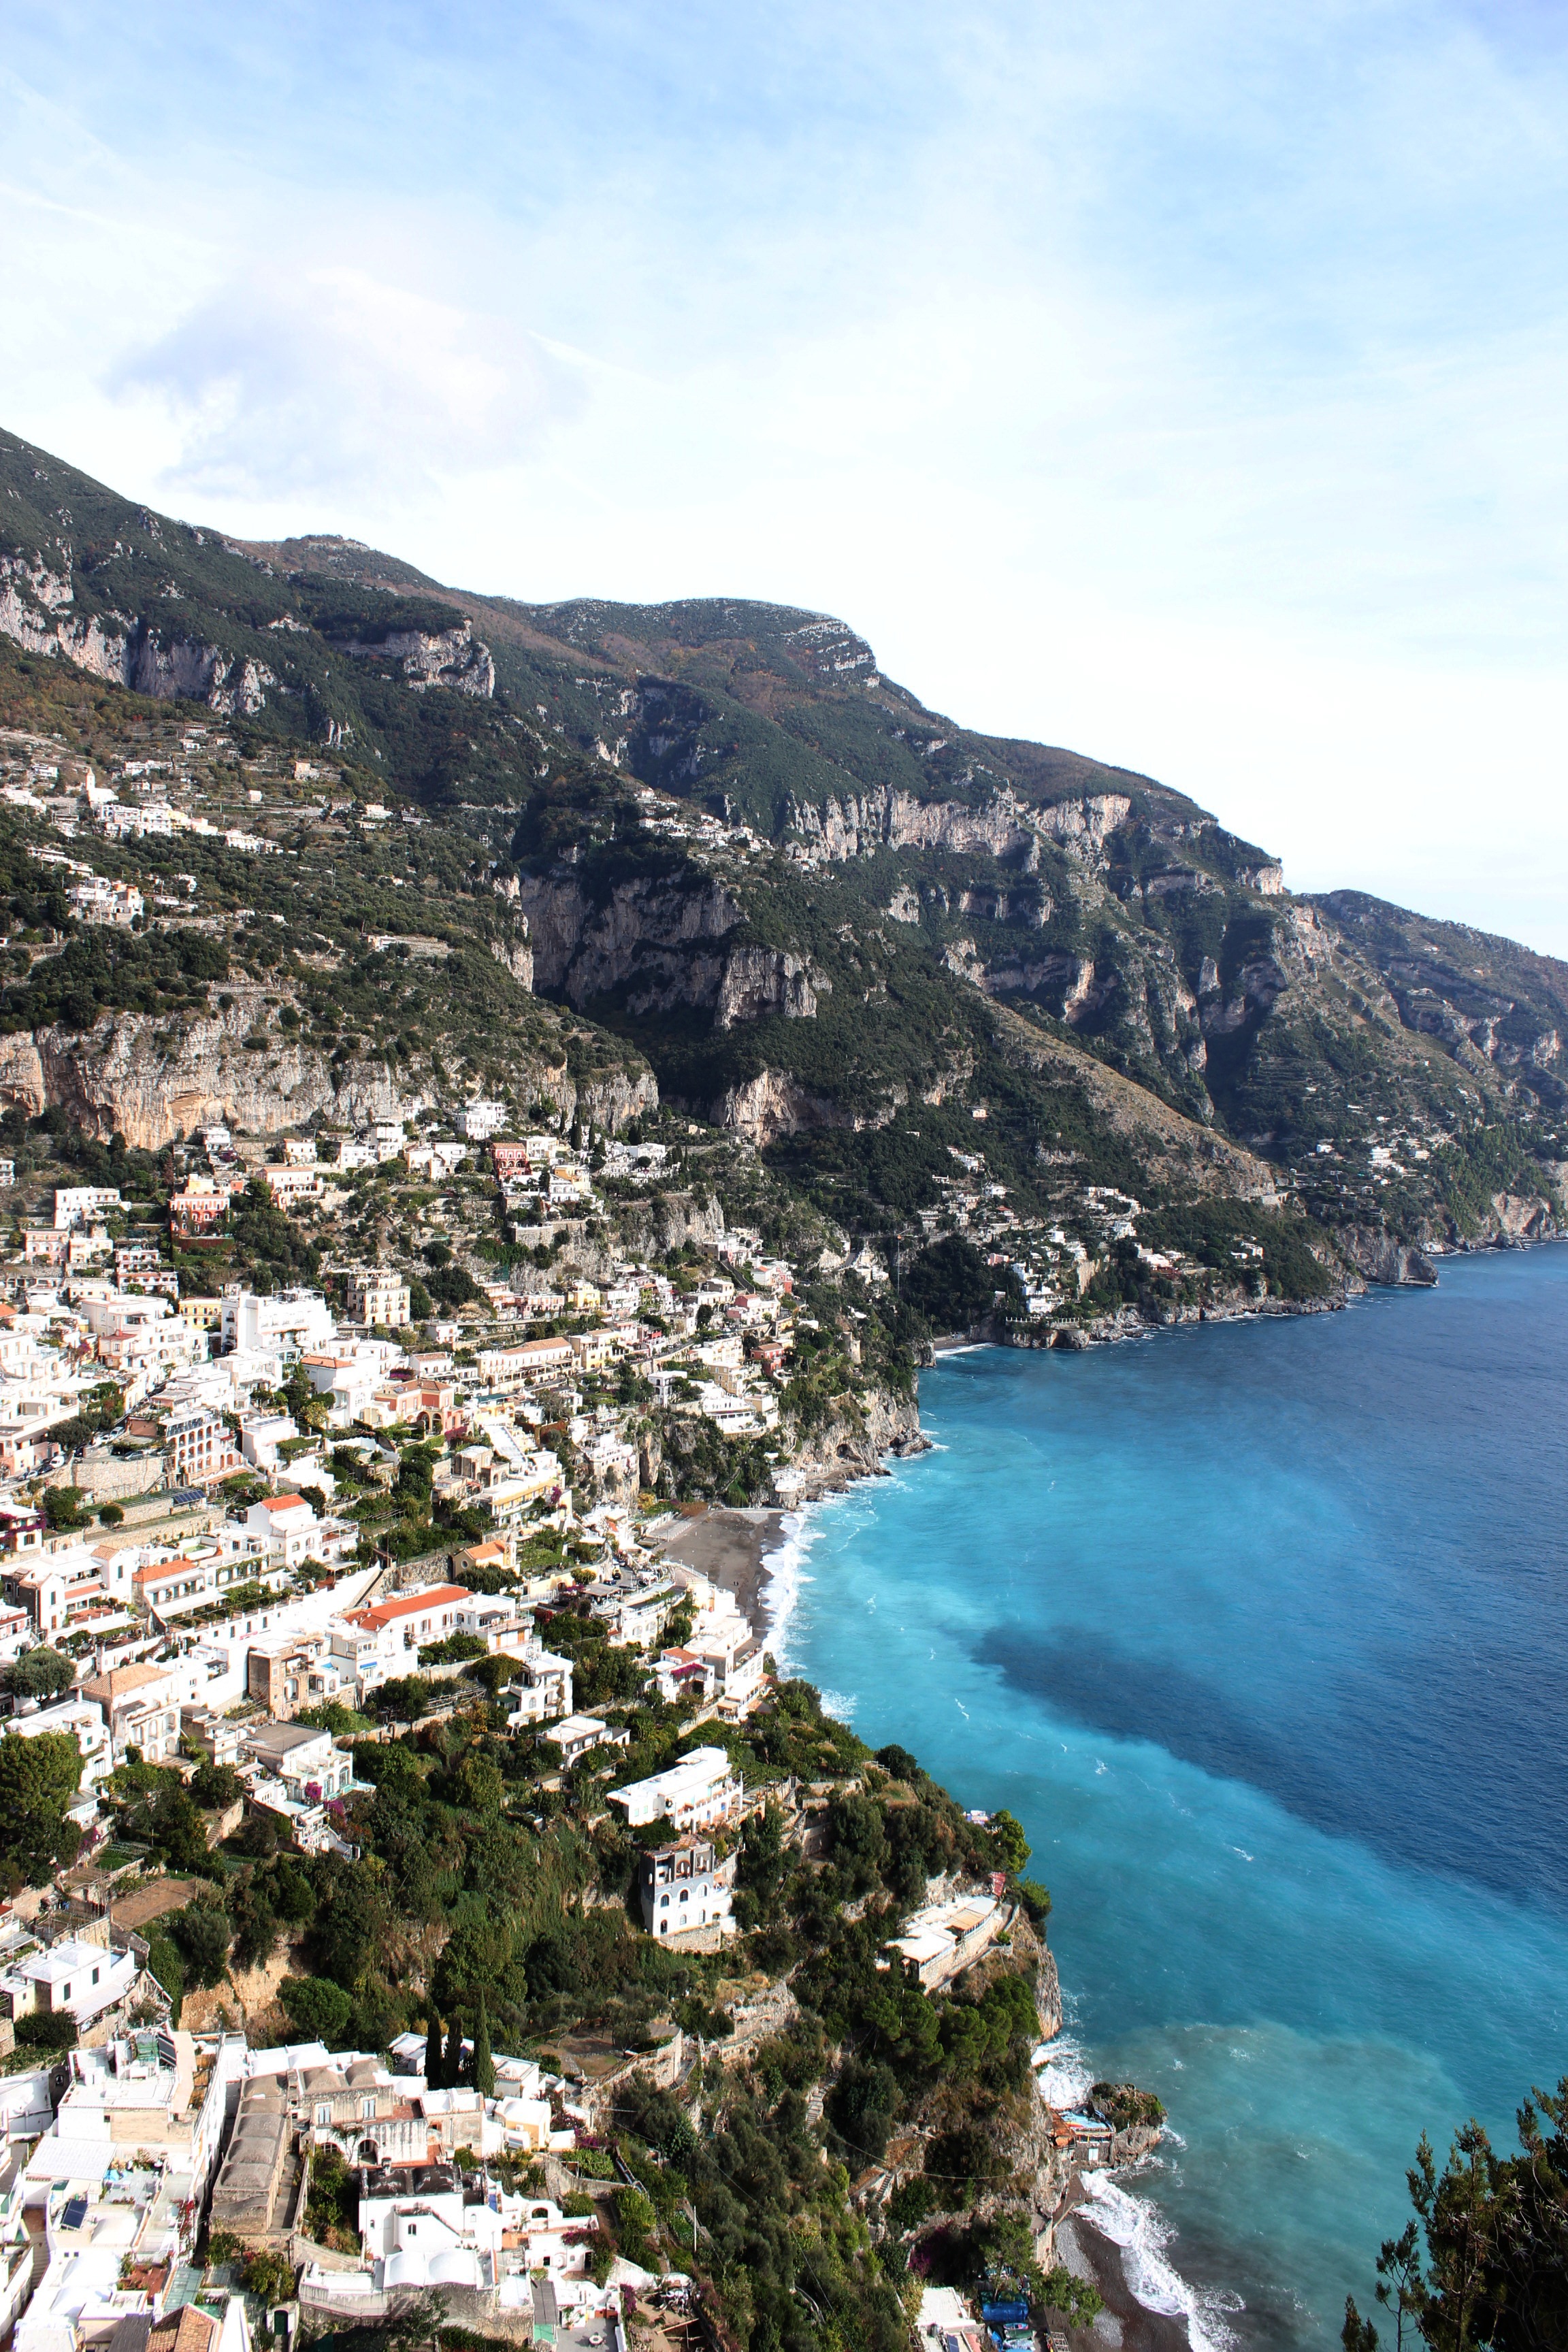
sea, coast, town, vacation, cliff, bay, italy, terrain, cape, aerial photography, geographical feature, forge teono, to the amalfi coast